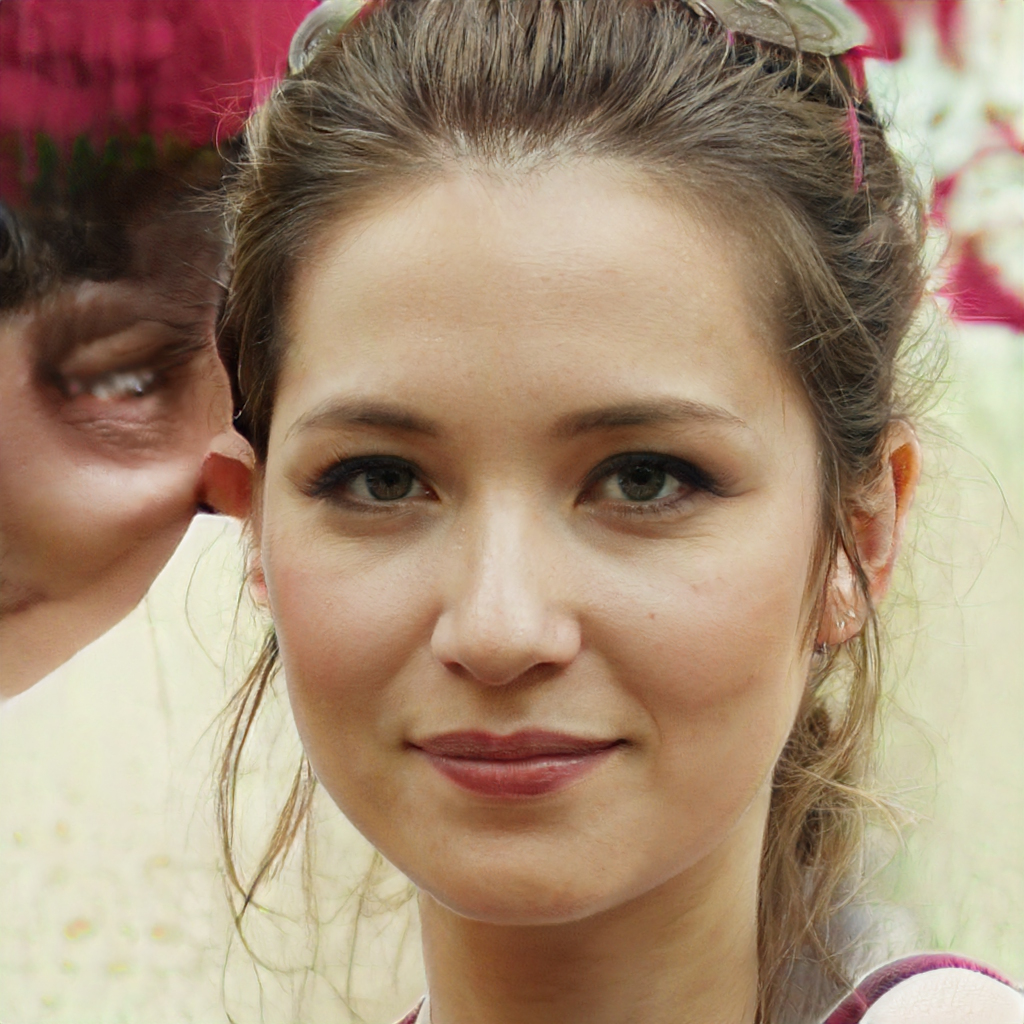
Label: Colored